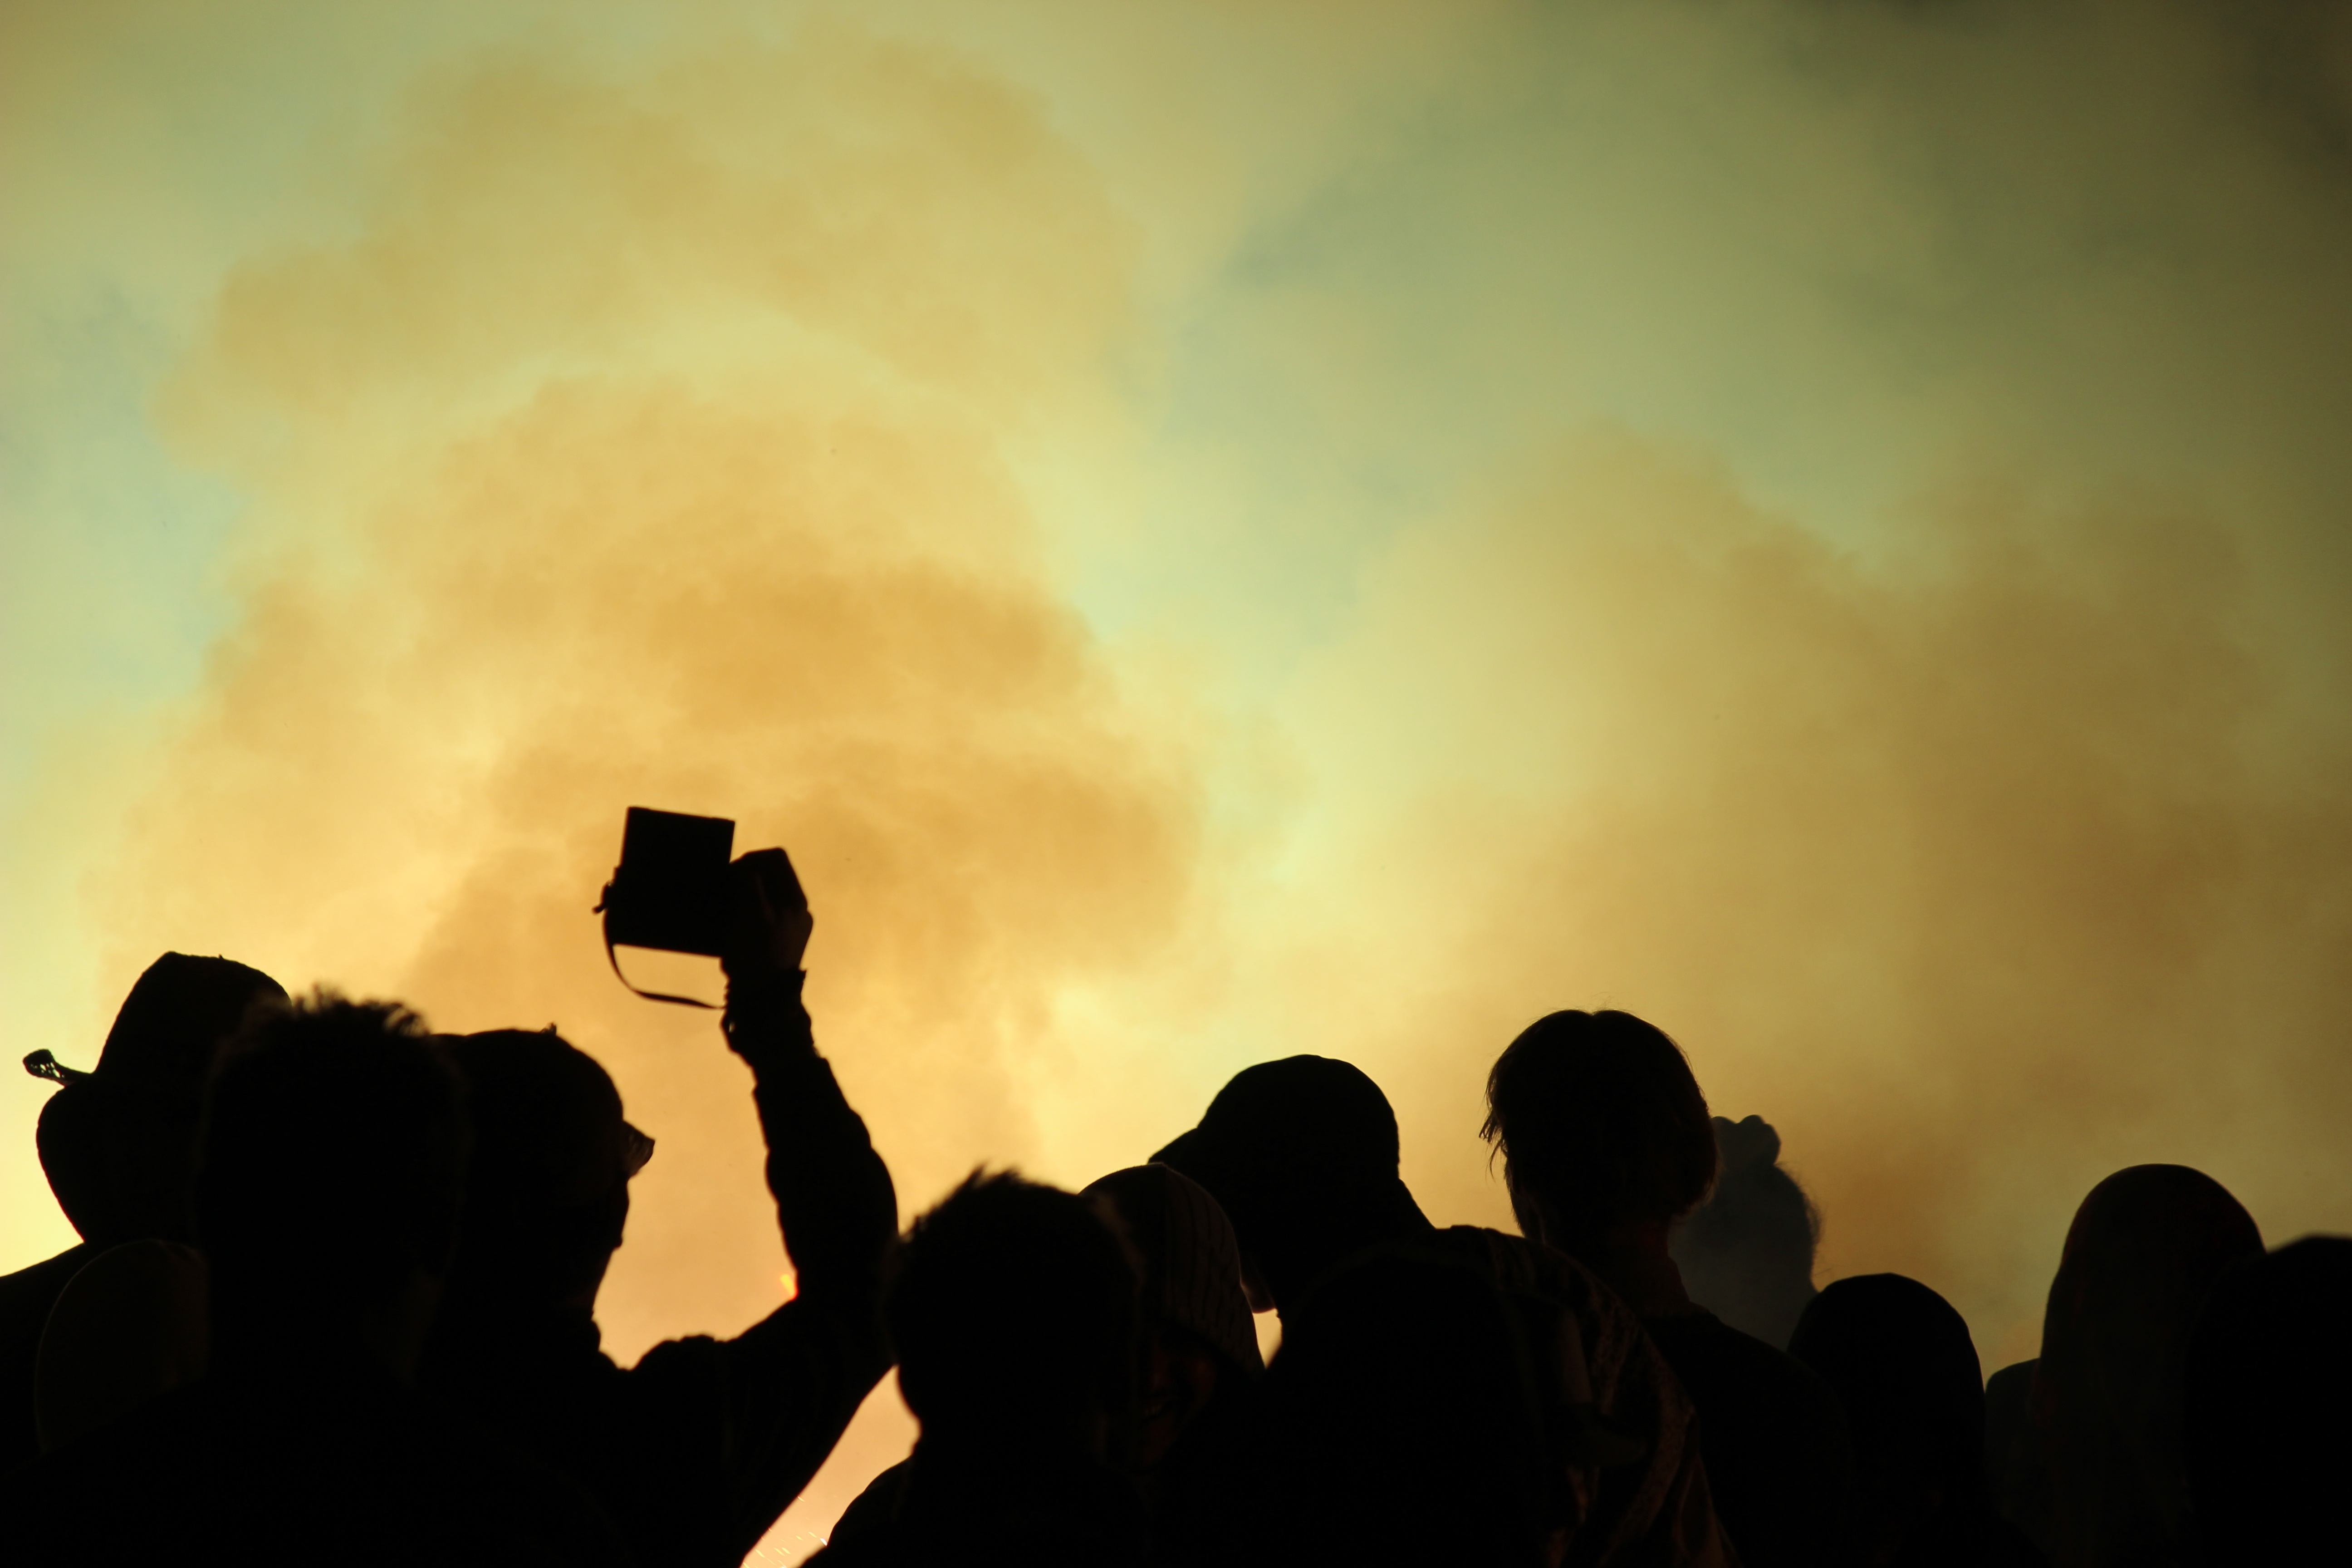
silhouette, music, light, cloud, people, sunset, night, sunlight, morning, smoke, crowd, young, fire, nightlife, festival, fun, party, event, smoke background, atmospheric phenomenon, atmosphere of earth